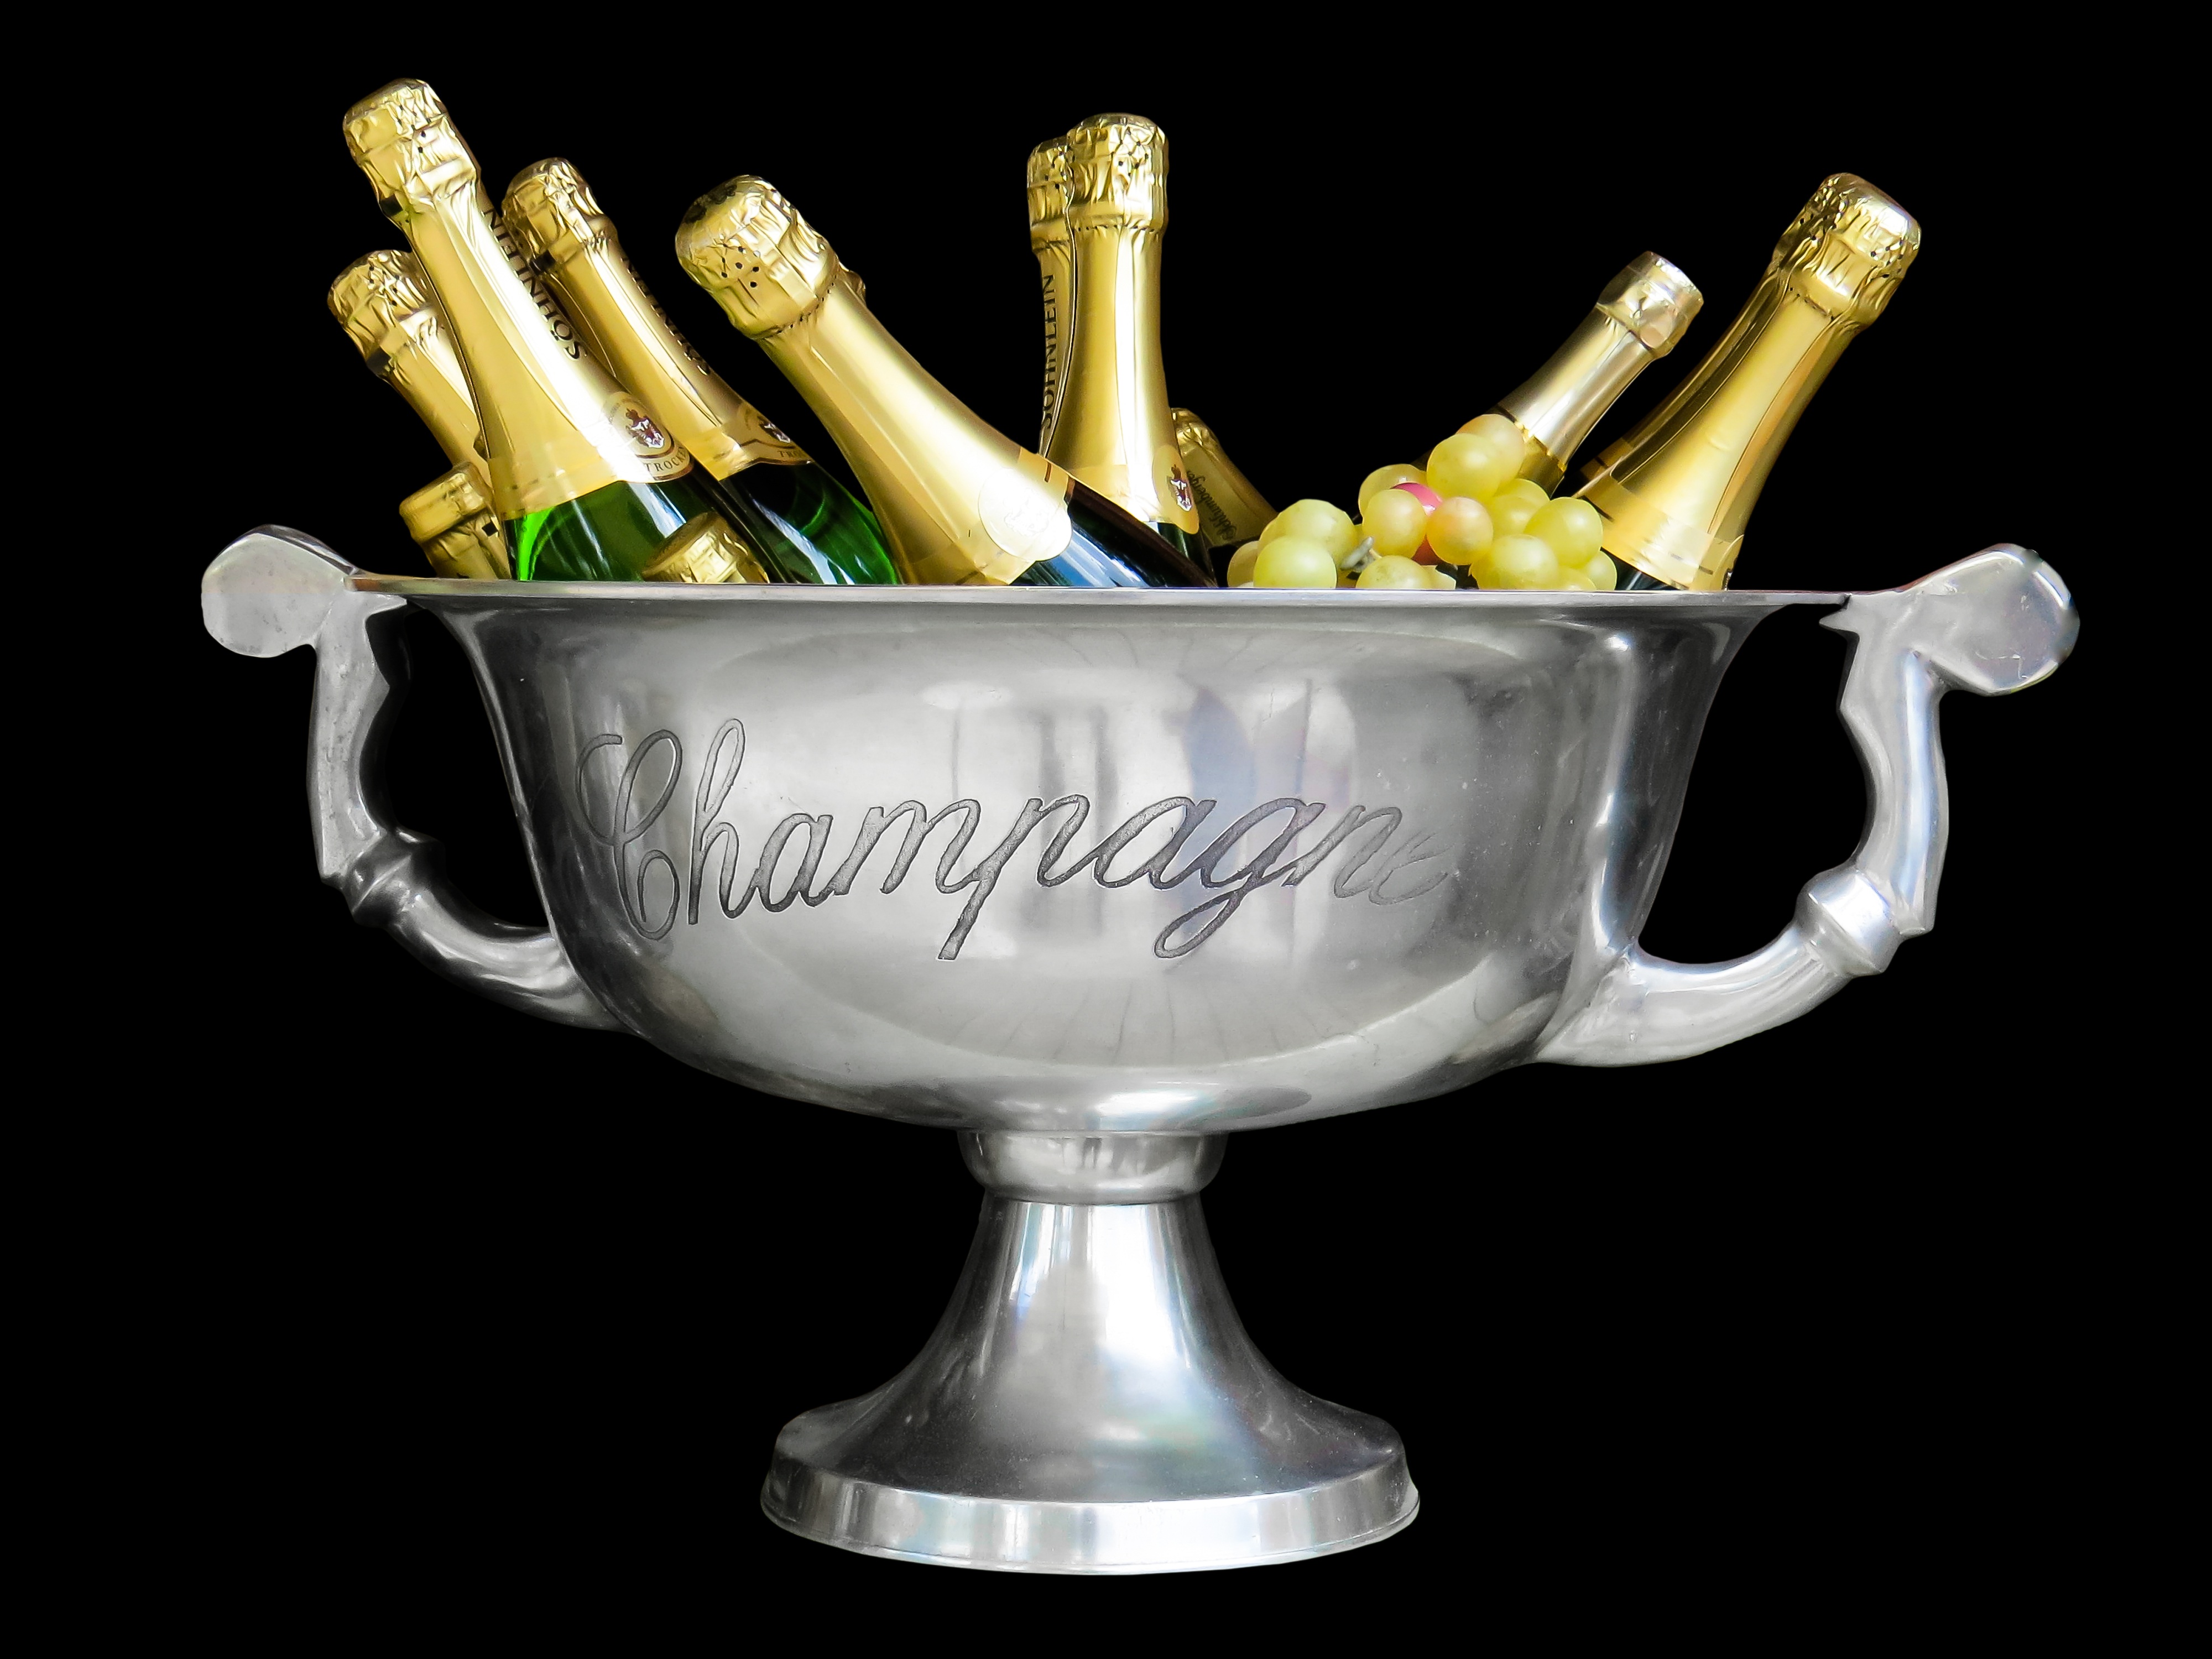
glass, celebration, drink, wedding, tableware, product, cheers, festival, bottles, champagne, birthday, trophy, abut, prost, sparkling wine, champagne glasses, new year's eve, champagne bottles, new year's greetings, drinkware